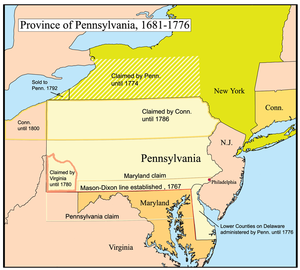
La province de Pennsylvanie, mieux connue des Américains sous le nom de colonie de Pennsylvanie, était l'une des treize colonies anglaises d'Amérique du Nord. Elle fut fondée par le quaker anglais William Penn le 4 mars 1681. Ce nom vient du patronyme du père de William et du mot latin sylvania, signifiant « forêt ».